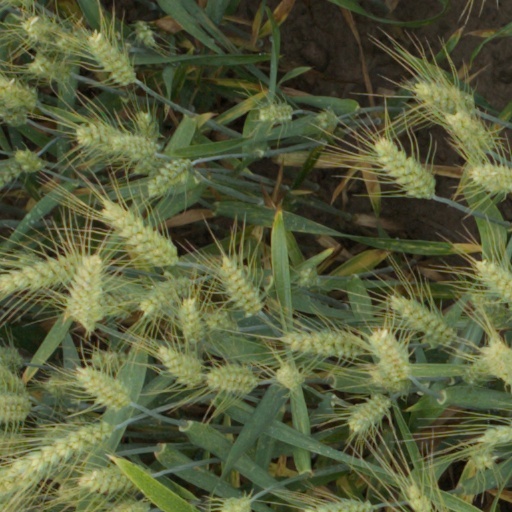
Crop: wheat